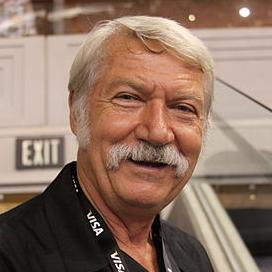
Age: 66